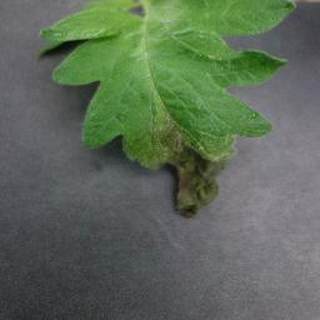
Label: tomato_late_blight